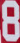
Number: 8